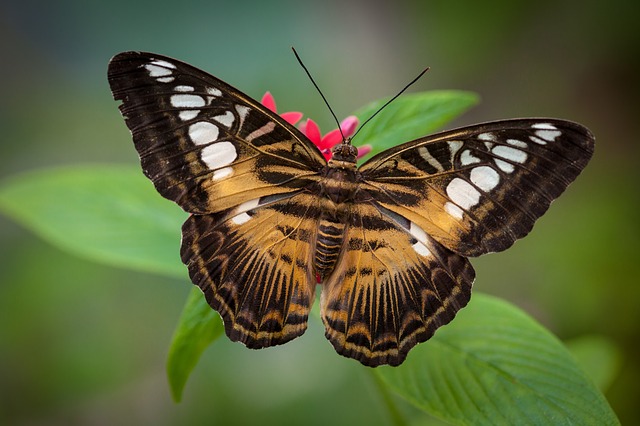
Label: butterfly